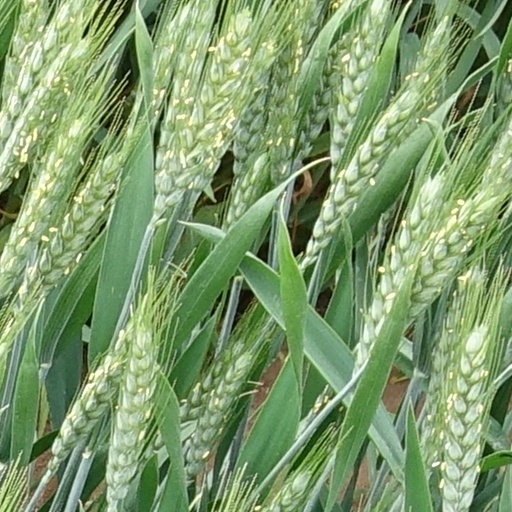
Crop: wheat